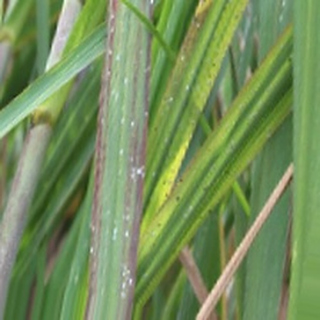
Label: sugarcane_bacterial_blight